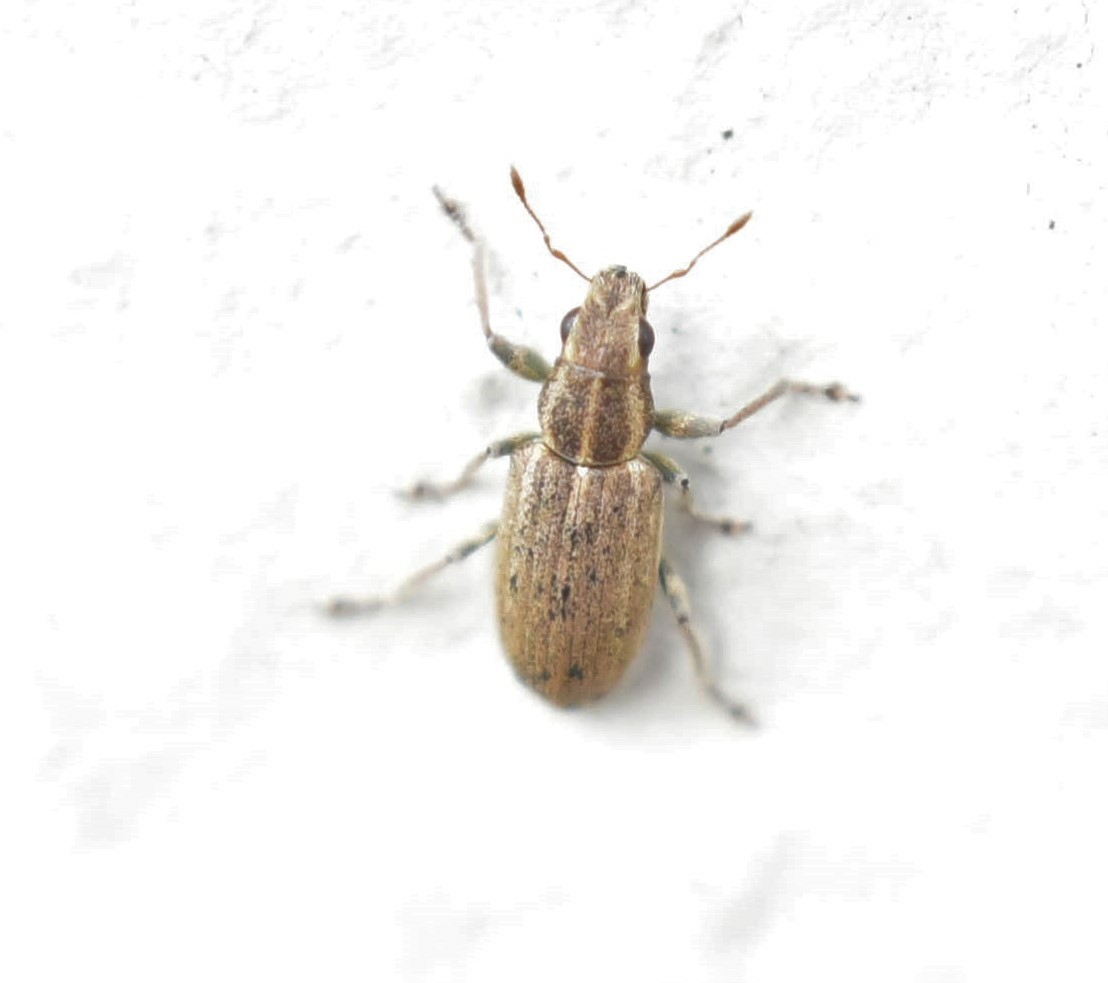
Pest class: pea_leaf_weevil